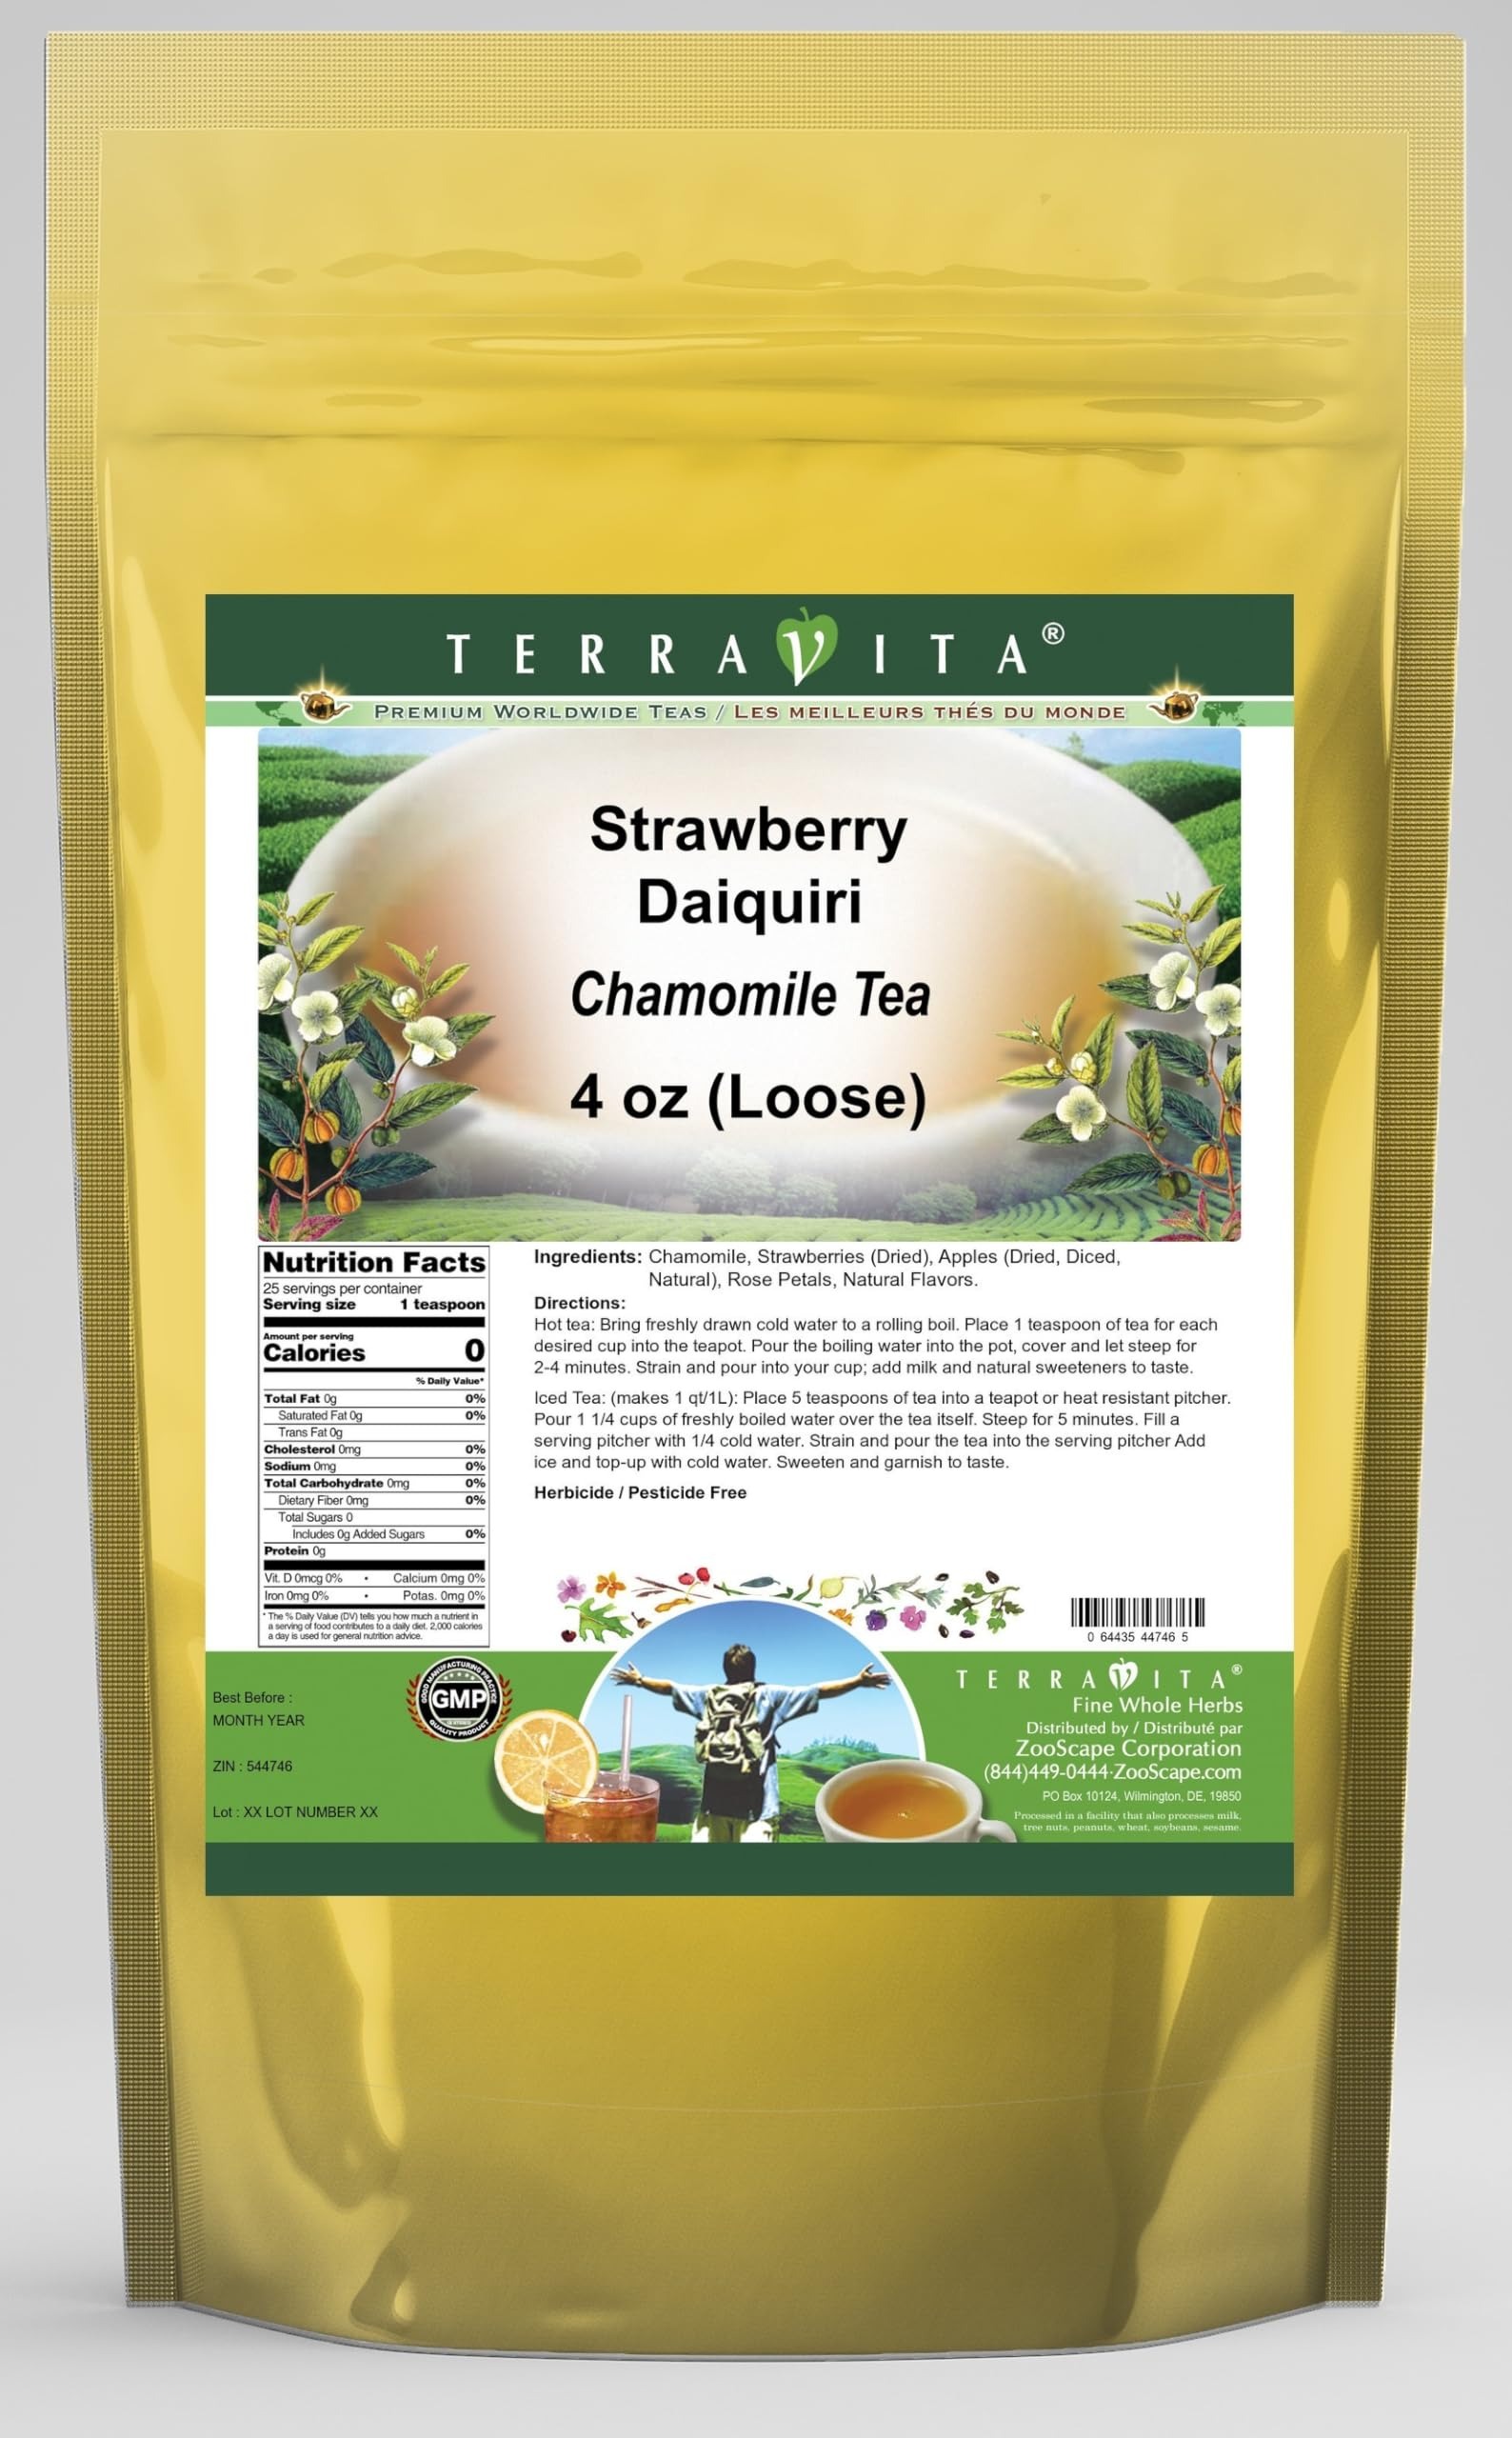
Item Name: Strawberry Daiquiri Chamomile Tea (Loose) (4 oz, ZIN: 544746) - 3 Pack
Bullet Point 1: Our Strawberry Daiquiri Chamomile Tea is a delicious flavored Chamomile tea with Dried Strawberries, Apples (Dried, Diced, Natural) and Rose Petals that you will enjoy relaxing with anytime! The natural Strawberry Daiquiri taste is delicious! - Ingredients: Chamomile tea, Dried Strawberries, Apples (Dried, Diced, Natural), Rose Petals and Natural Strawberry Daiquiri Flavor.
Bullet Point 2: No fillers.
Bullet Point 3: Manufacturer: TerraVita
Bullet Point 4: Size: 4 oz
Bullet Point 5: Loose Leaf Chamomile Tea - Packed in a convenient upright pouch!
Product Description: Our Strawberry Daiquiri Chamomile Tea is a delicious flavored Chamomile tea with Dried Strawberries, Apples (Dried, Diced, Natural) and Rose Petals that you will enjoy relaxing with anytime! The natural Strawberry Daiquiri taste is delicious! - Ingredients: Chamomile tea, Dried Strawberries, Apples (Dried, Diced, Natural), Rose Petals and Natural Strawberry Daiquiri Flavor. - Hot tea brewing method: Bring freshly drawn cold water to a rolling boil. Place 1 teaspoon of tea for each desired cup into the teapot. Pour the boiling water into the pot, cover and let steep for 2-4 minutes. Strain and pour into your cup; add milk and natural sweeteners to taste. - Iced tea brewing method: (to make 1 liter/quart): Place 5 teaspoons of tea into a teapot or heat resistant pitcher. Pour 1 1/4 cups of freshly boiled water over the tea itself. Steep for 5 minutes. Fill a serving pitcher with 1/4 cold water. Strain and pour the tea into the serving pitcher Add ice and top-up with cold water. Sweeten and garnish to taste. - TerraVita is an exclusive line of premium-quality, natural source products that use only the finest, purest and most potent ingredients found around the world. TerraVita is hallmarked by the highest possible standards of purity, potency, stability and freshness. All of our products are prepared with the highest elements of quality control, from raw materials through the entire manufacturing process, up to and including the moment that the bottles or bags are sealed for freshness and shipped out to you. Our highest possible standards are certified by independent laboratories and backed by our personal guarantee. - TerraVita exists to meet and ensure your family's health and wellness without the harmful effects of chemicals and health products. We strive to make all of
Value: 12.0
Unit: Ounce

Price: 50.58